Weymouth Wildcats

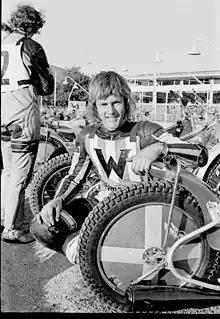
Australian Danny Kennedy topped the Weymouth averages in 1978

Early in 1980 Allied Presentations announced that they would no longer promote Speedway in Weymouth leading to local businessman Mervyn Stewkesbury becoming the new promoter. In 1981, the Wildcats finished runners-up in the League.